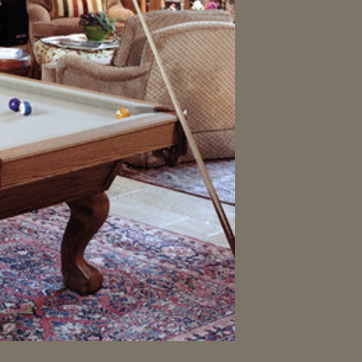
Material: carpet